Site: brandenburg
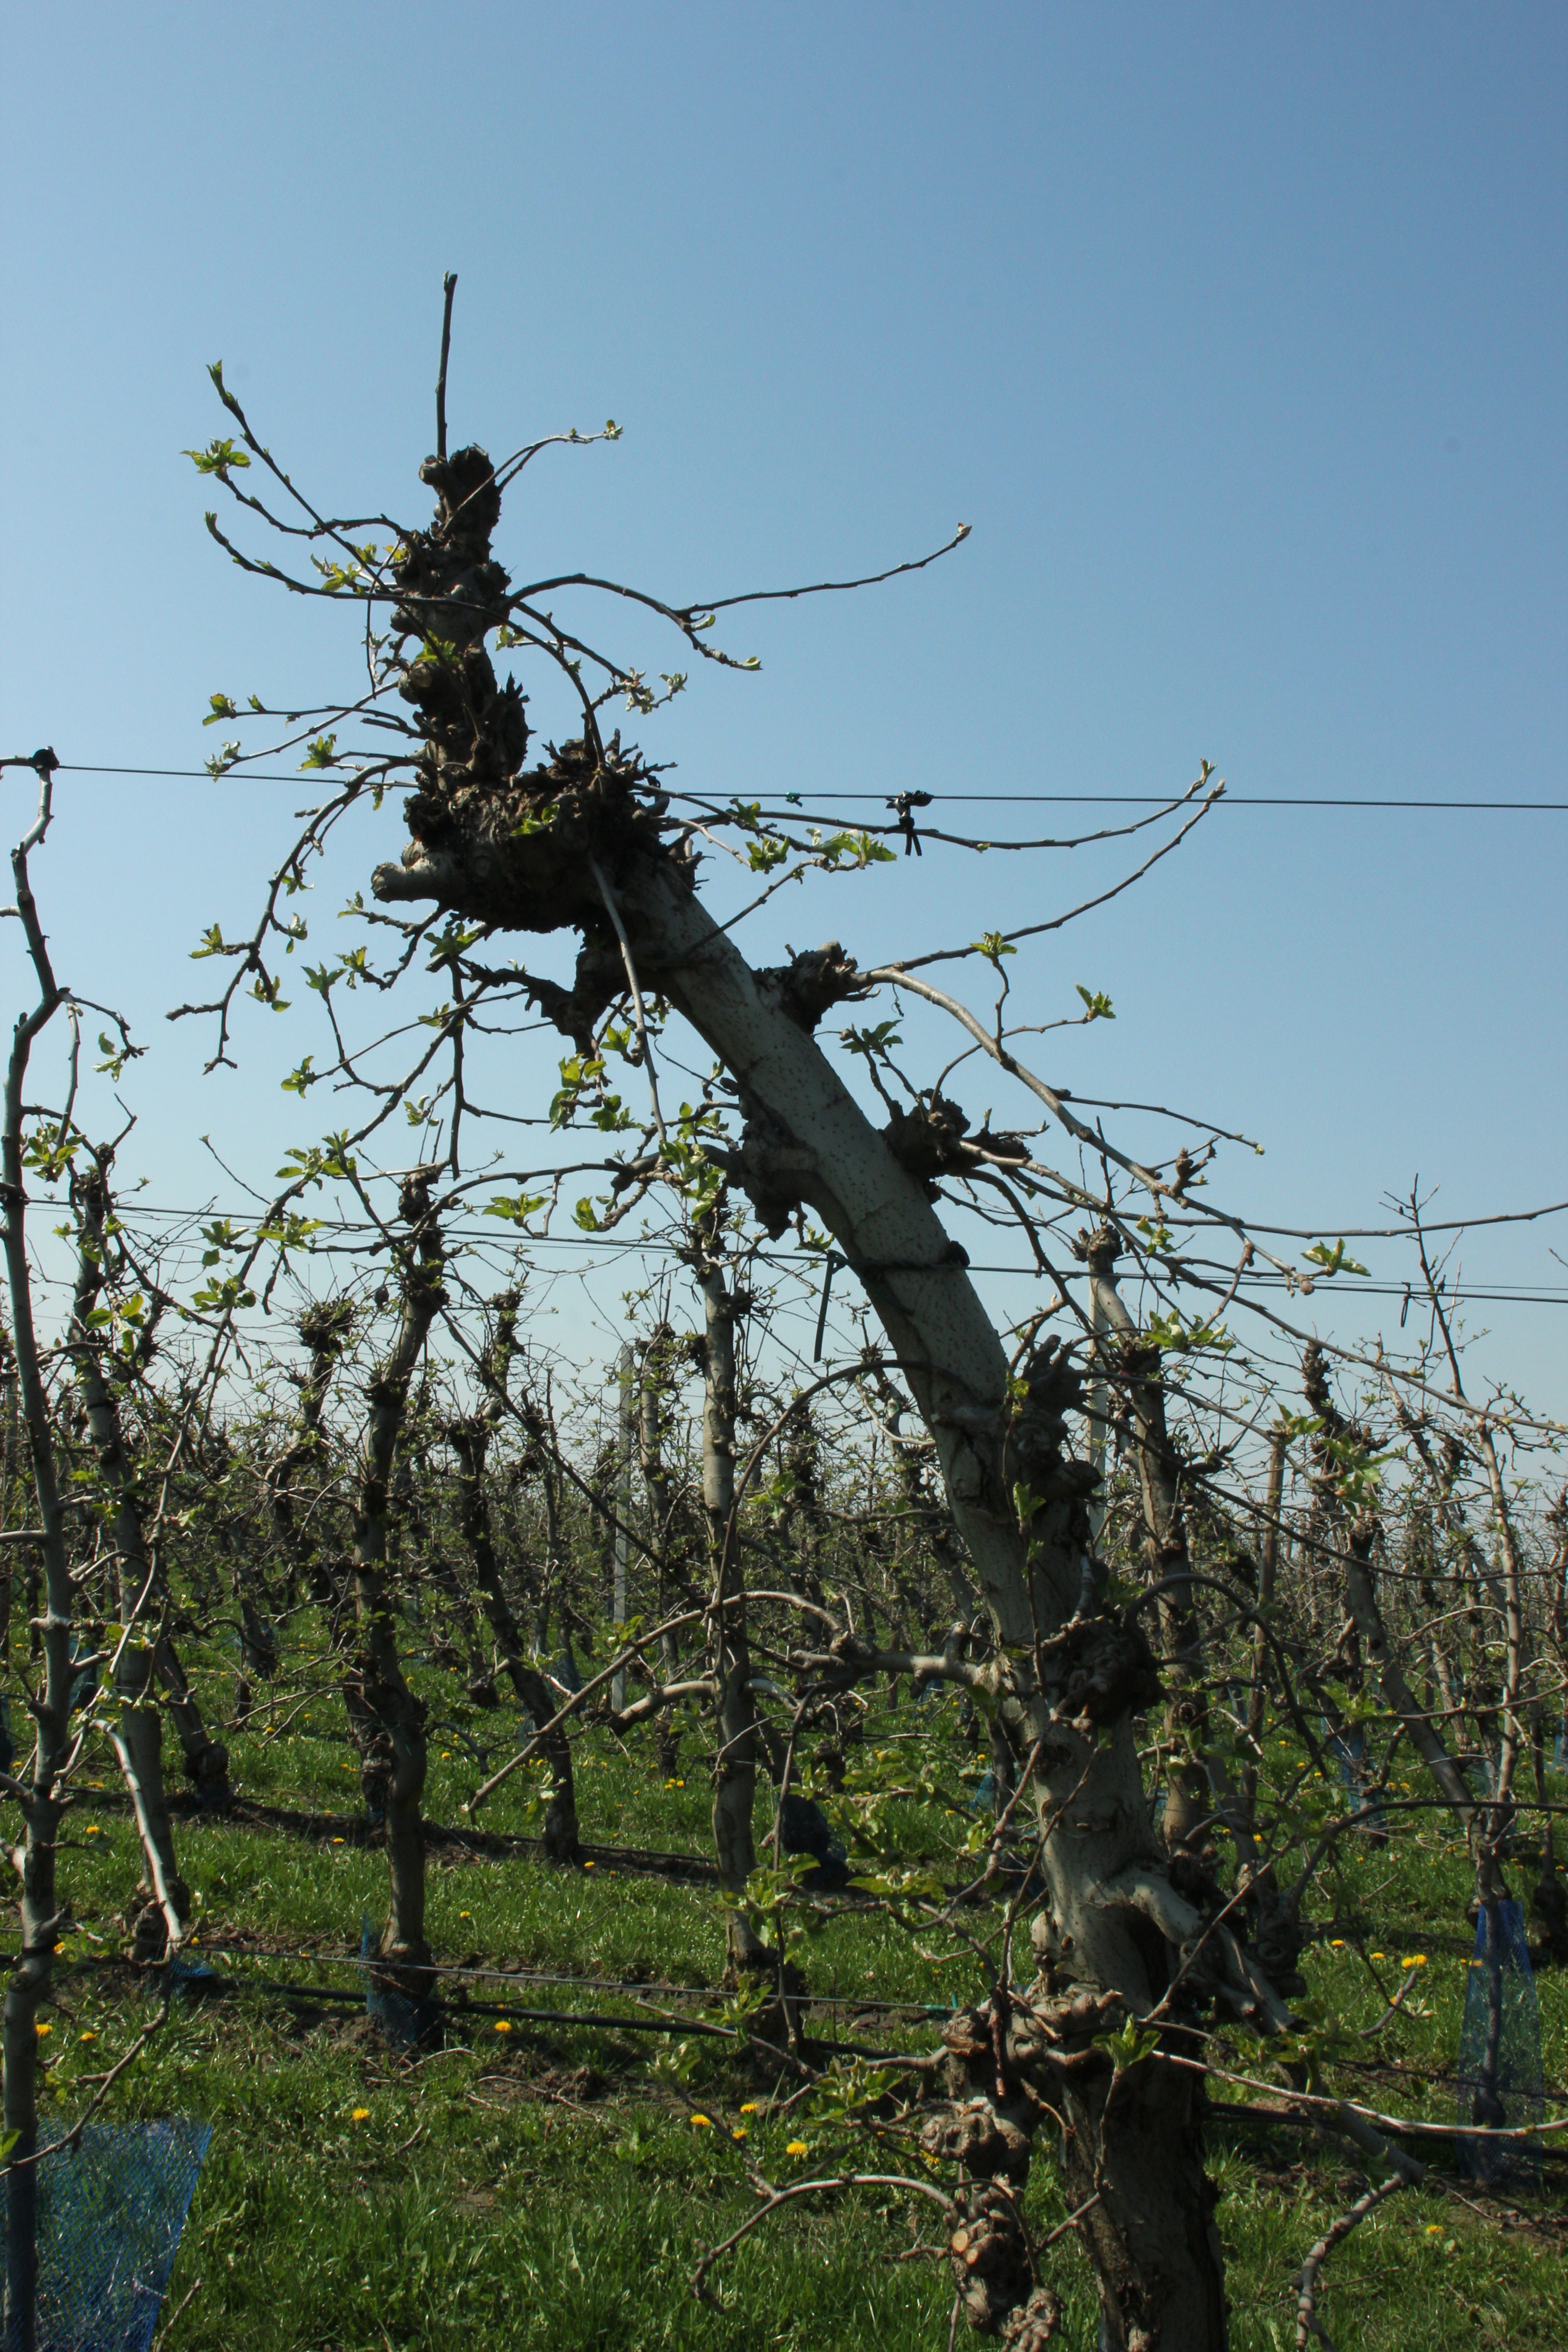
Growth stage (BBCH 56): Inflorescence emergence